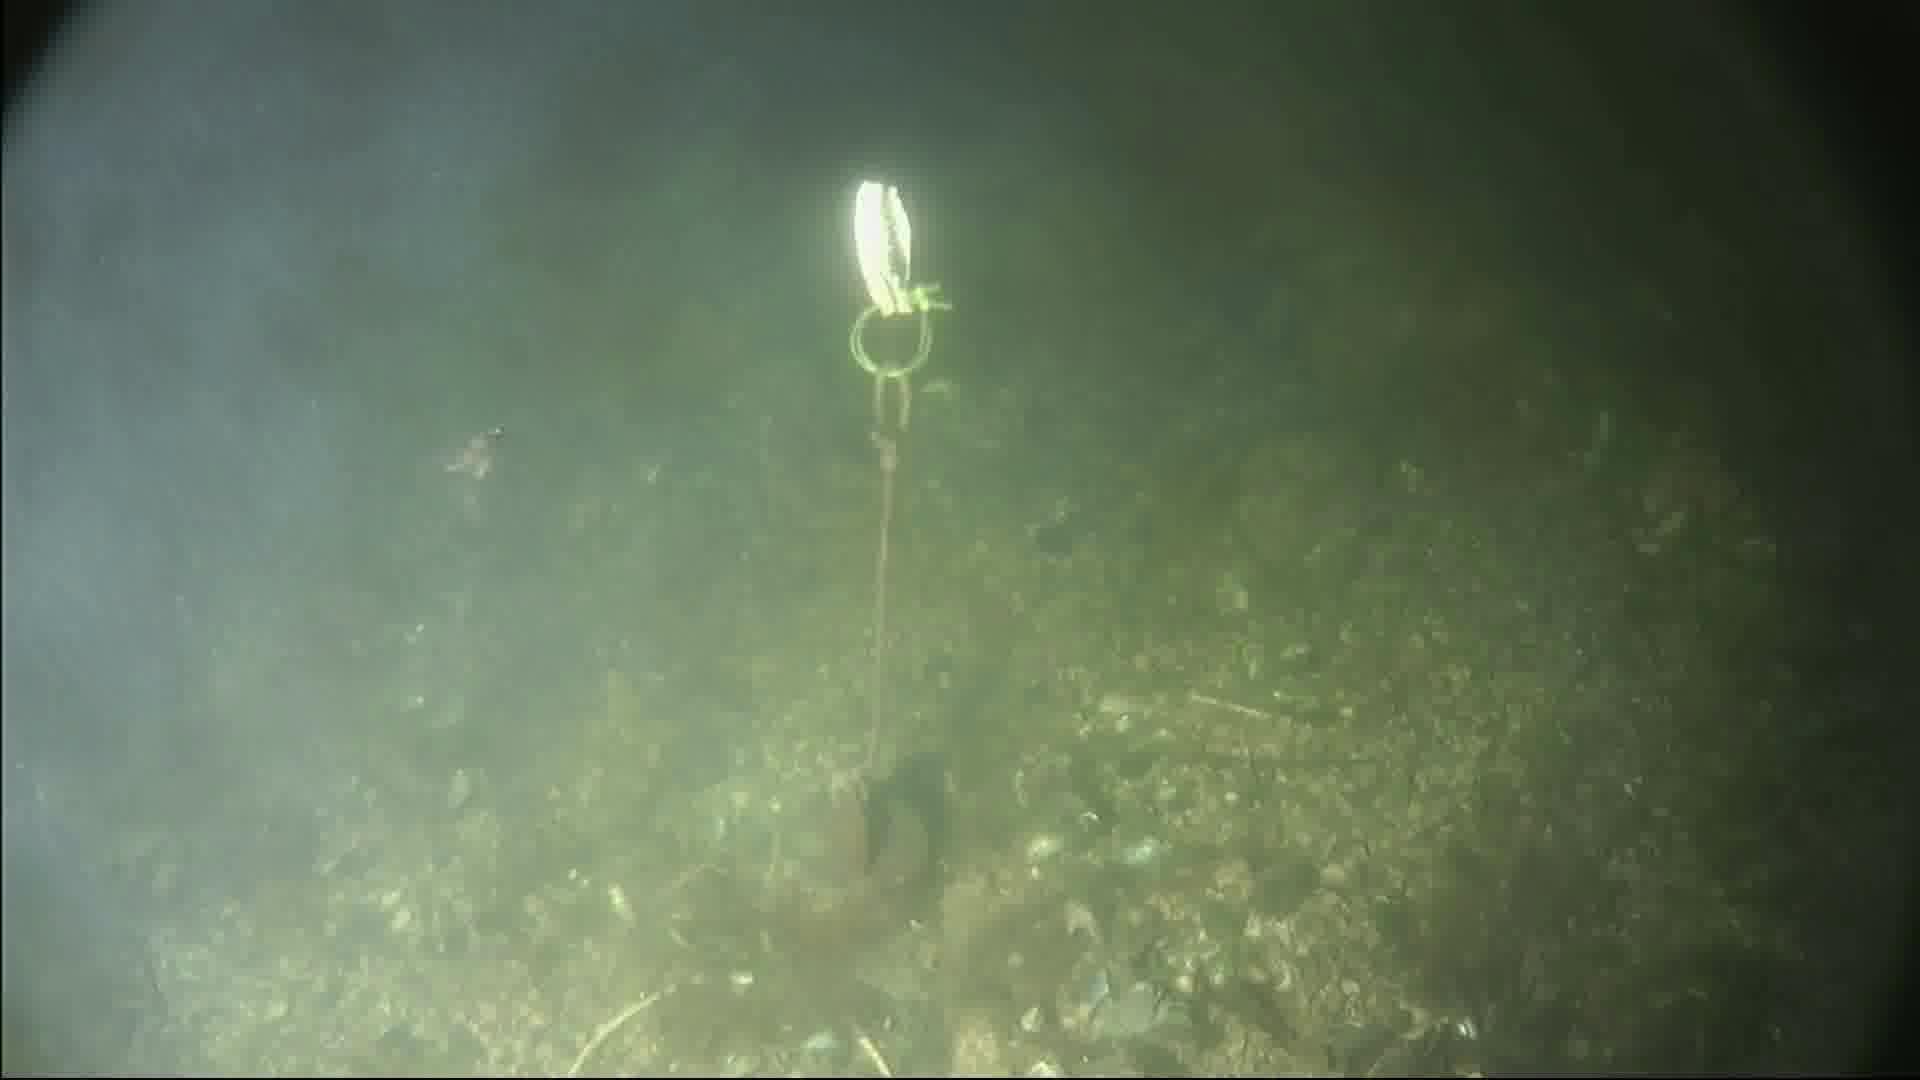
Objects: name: shrimp